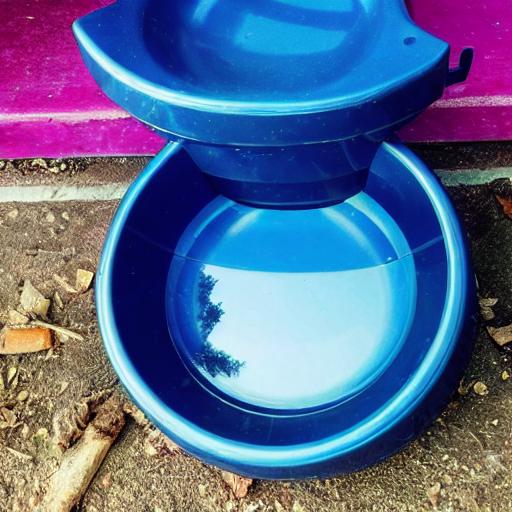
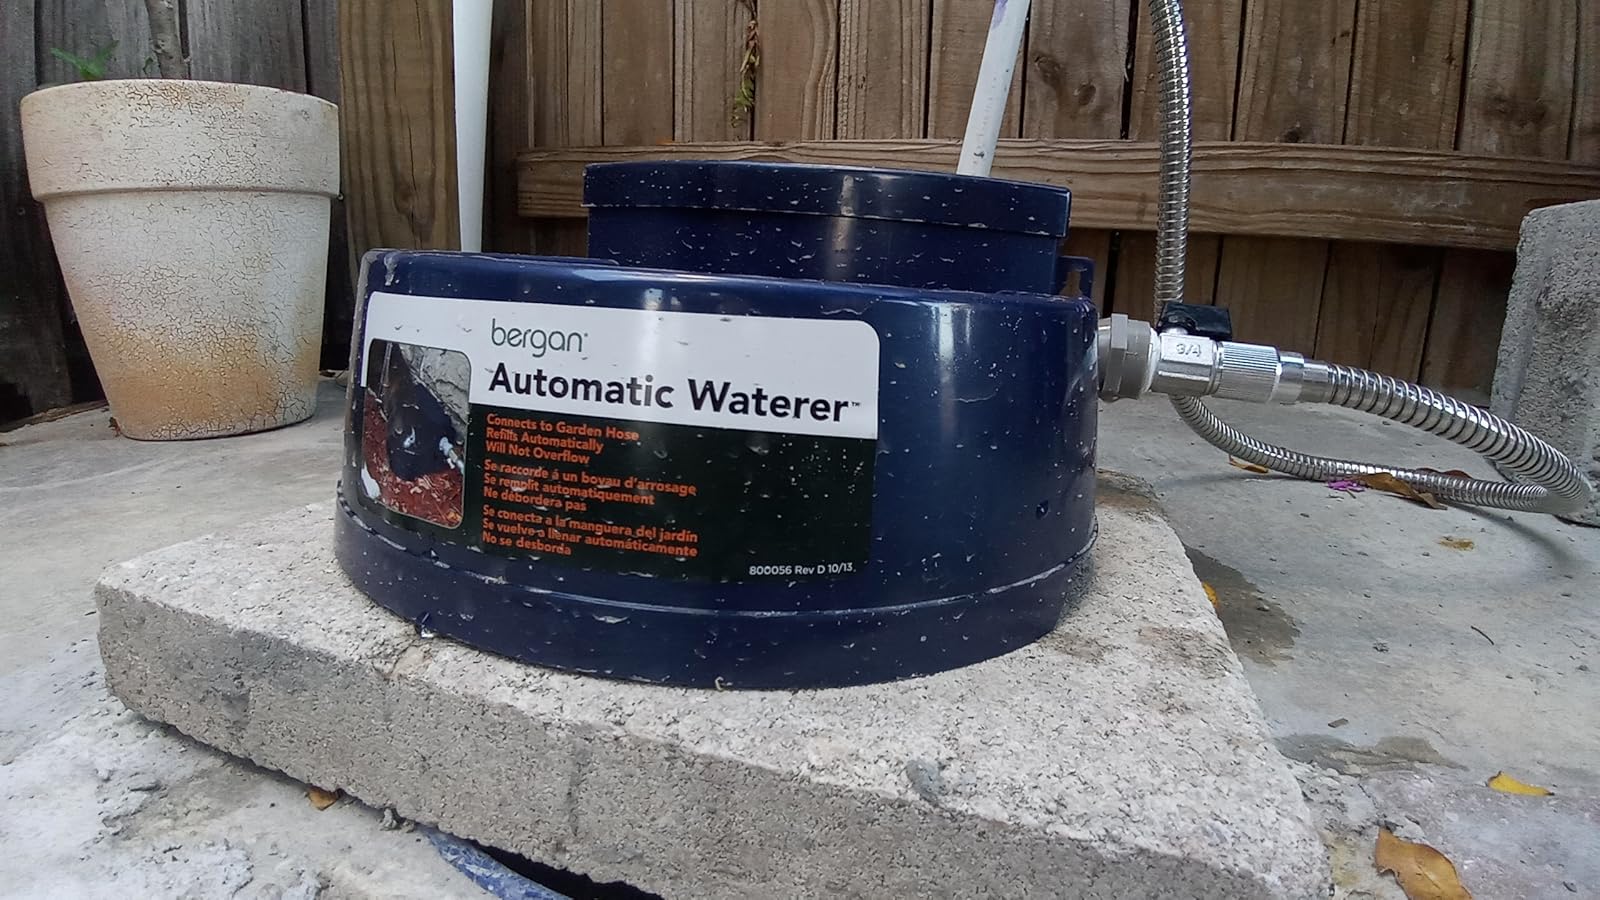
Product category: items_bowl
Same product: no